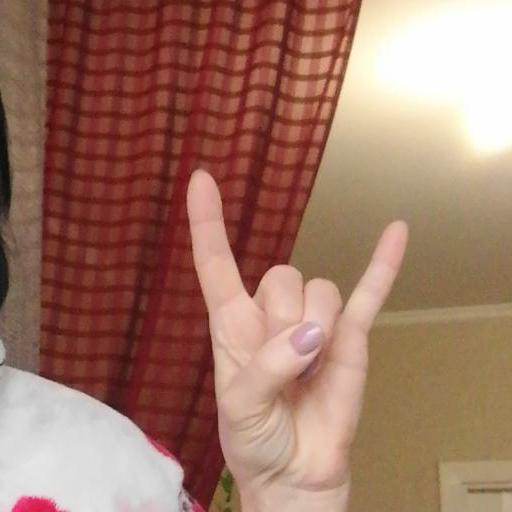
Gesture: rock